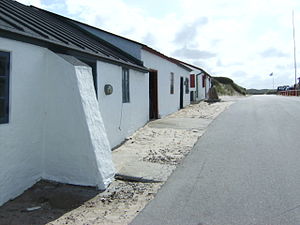
Fiskerleje
Fiskerhusene i Stenbjerg i Nordjylland set mod øst
Ved fiskerlejer forstås i almindelighed helårsbebyggelser, hvis indbyggere fortrinsvis ernærer sig ved fiskeri fra bebyggelser ved den åbne strand. Ole Mortensøn nævner, at et fiskerleje bør omfatte mindst 3 fiskerhuse for at adskille sig fra spredt enkeltbebyggelse.